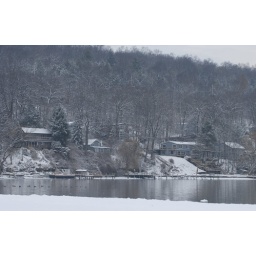
The house in winter from Treman Park duck hunter vantage point.